Question: Please indicate a possible affordance area of baseball bat that can be used for holding
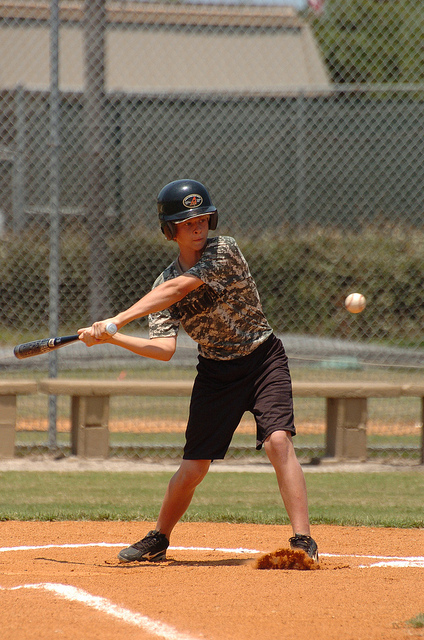
Answer: [50.991, 314.474, 118.978, 351.224]